Rita Johnson

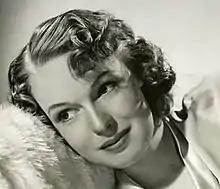
Johnson in 1937

Johnson was born in Worcester, Massachusetts, the daughter of a single mother, Lillian Johnson.